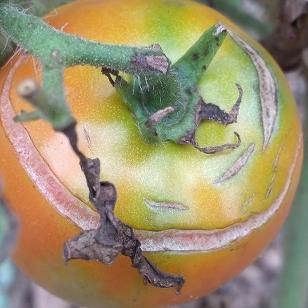
Crop: Tomato
Condition: excess-nitrogen-d